Amanece (film)

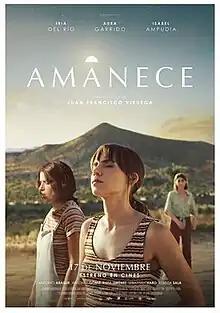
Theatrical release poster

Amanece is a 2023 Spanish drama film written and directed by Juan Francisco Viruega (in his directorial debut feature) which stars Aura Garrido, Iria del Río, and Isabel Ampudia.